Chitoria sordida

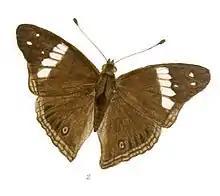

The males have the upperside of the forewing darkening towards the apex, the apical two-thirds much darker brown, an oblique discal white band from interspace 6 to tornal angle formed of more or less rectangular spots; a small spot beyond in interspace 4 and two preapical spots white. Hindwing uniform, a lunular subterminal dark line inwardly bordered by a row of dark spots, and a terminal row of pale lunules. Underside pale brownish grey. Forewing with the discal band and spots more or less as on the upperside; a black, blind, yellow-ringed ocellus, with a dark brown shade in the interspace below it; ocellus and brown shading bordered inwardly by white; a subterminal dark line, and some diffuse white marks on termen below apex and at tornus. Hindwing with an incomplete discal white band and a series of white spots beyond, ending in a well-marked, broadly yellow-ringed, blue-centred, black ocellus in interspace 2; lastly, a subterminal dark line as in the forewing. Antennae brown, paler below the club; head, thorax and abdomen brown, paler beneath.